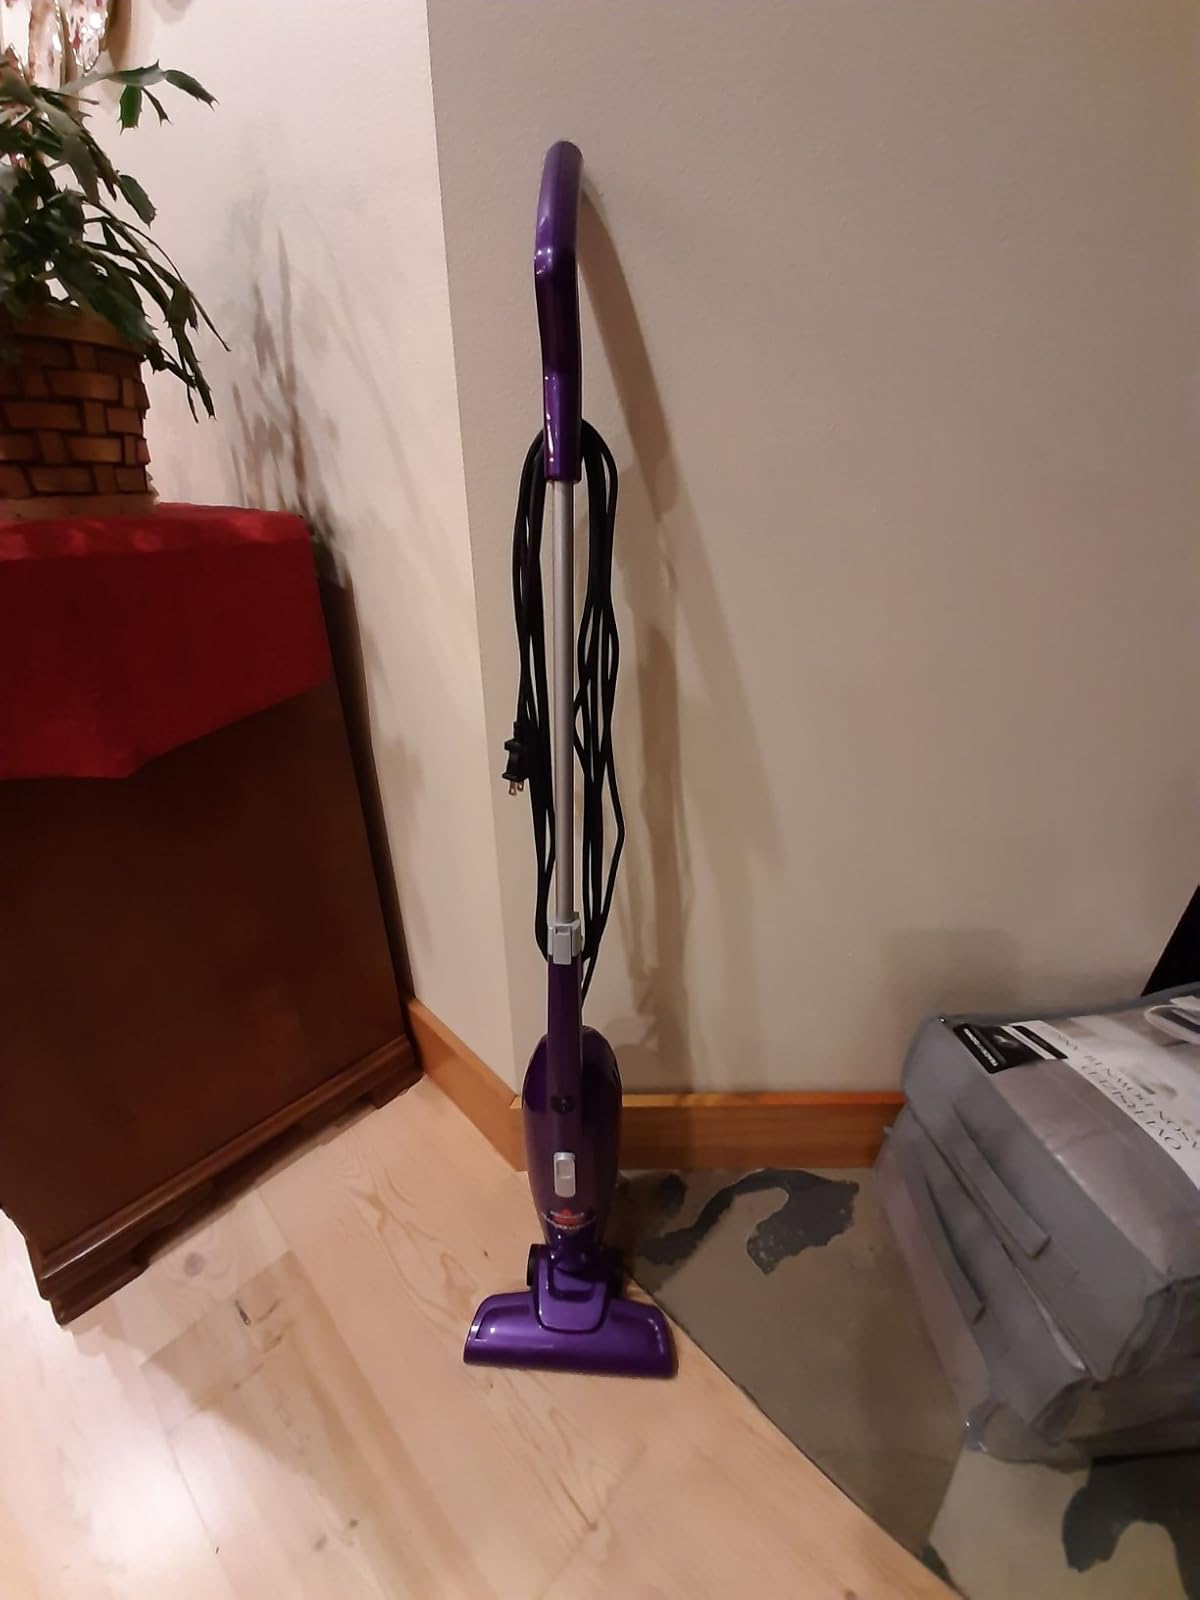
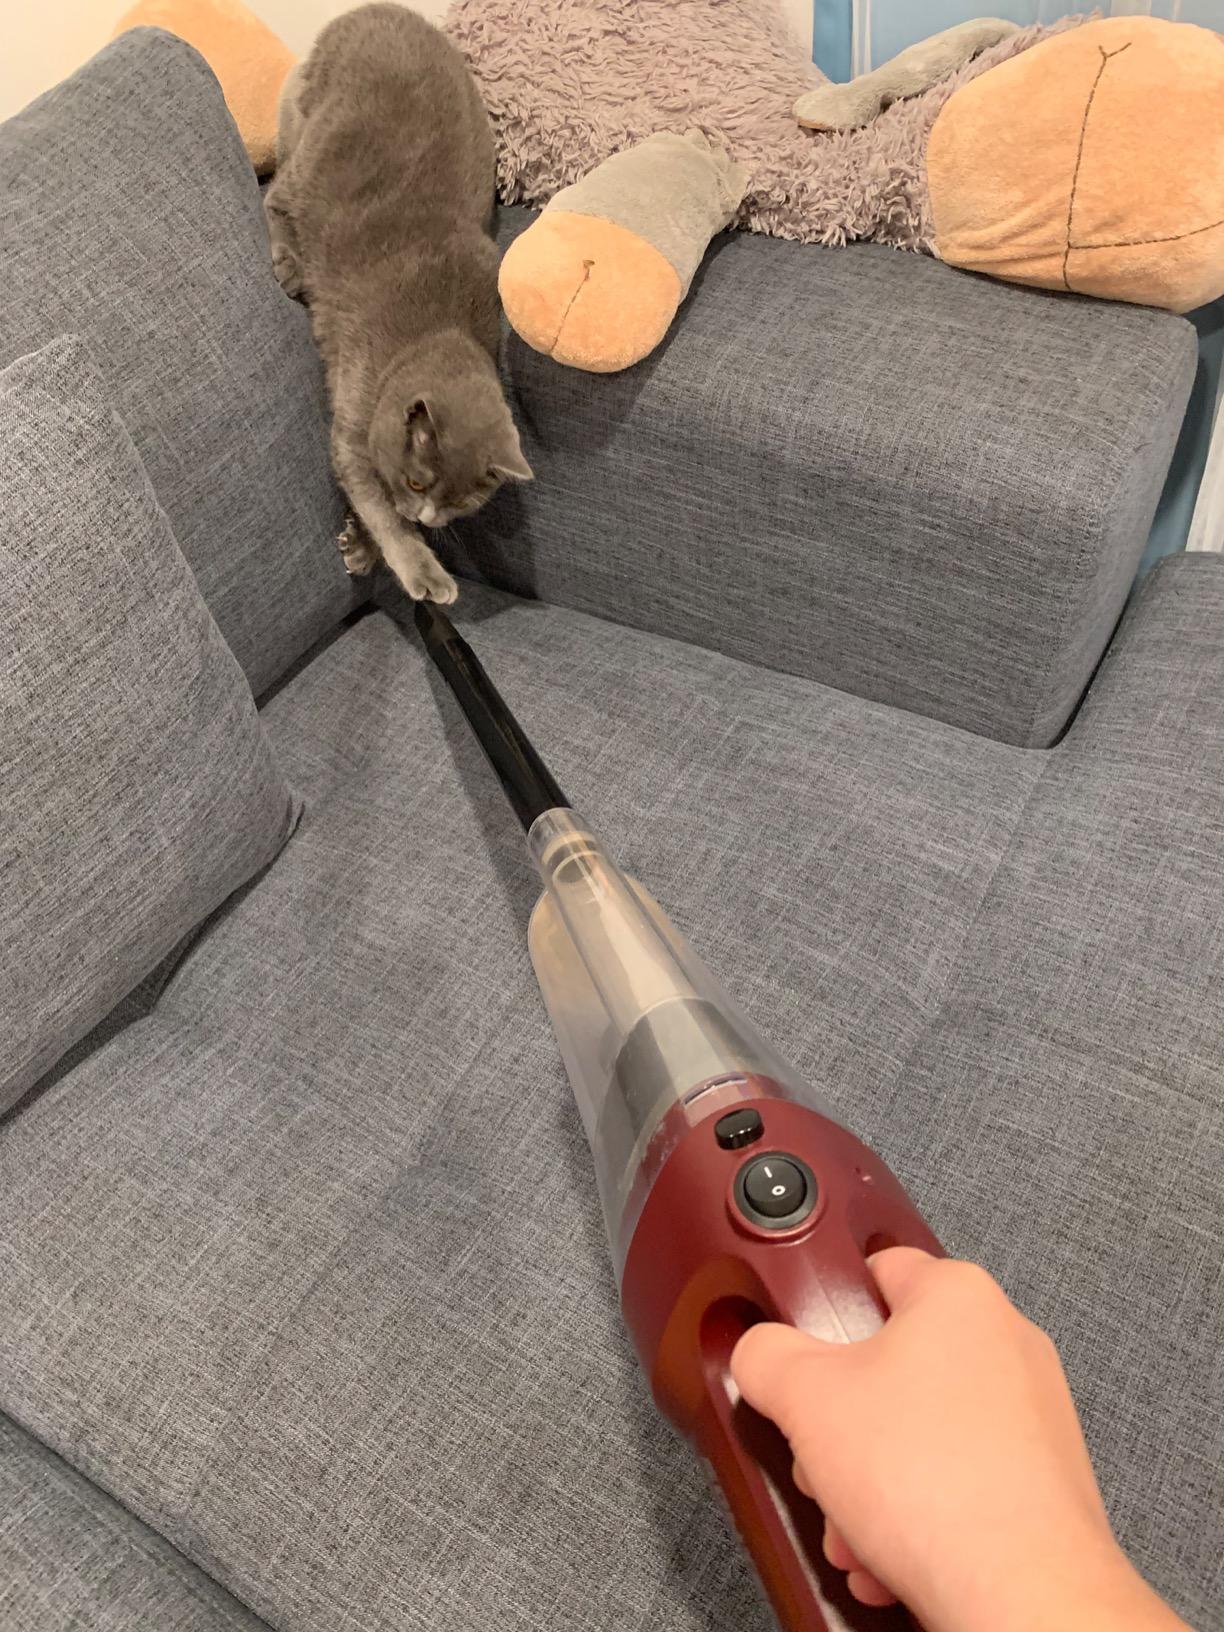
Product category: items_vacuum
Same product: no